Oleh Meidych

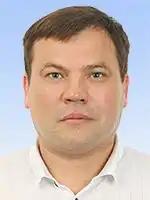
Official portrait, 2019

Oleh Leonidovych Meidych (born 24 November 1970) is a Ukrainian businessman and politician currently serving as a People's Deputy of Ukraine from Ukraine's 18th electoral district, representing north-eastern Vinnytsia Oblast.